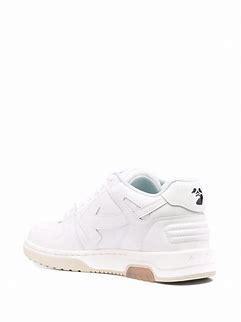
Brand: Off-White
Model: Off Out Of Office For Walking